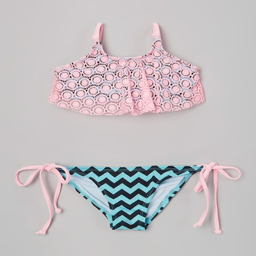
take a look at this - neck - toddler today !